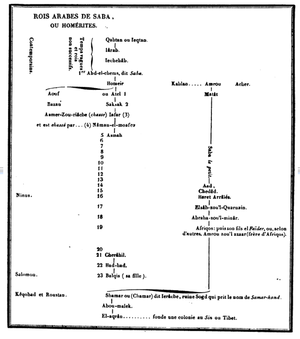
Généalogie de Balqis, reine de Saba (Œuvres de Volney, 1825)
La reine de Saba est mentionnée dans des récits bibliques, coraniques et hébraïques comme ayant régné sur le royaume de Saba, qui s'étendrait du Yémen au nord de l’Éthiopie et en Érythrée.